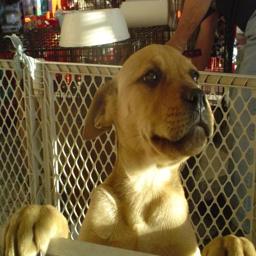
Animal: dogs